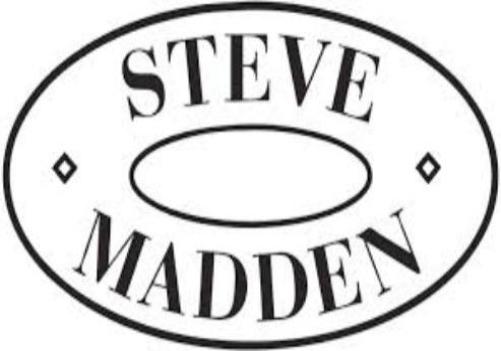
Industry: Clothes